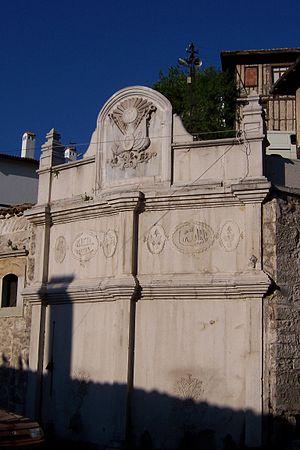
Safranbolu [sɑfrɑnbolu] est une ville de Turquie, la plus grande et développée de la province de Karabük. Elle se trouve à environ 220 kilomètres au nord d'Ankara et à environ 90 kilomètres au sud du littoral de la Mer Noire. Safranbolu est située à environ 8 kilomètres au nord de la sous-préfecture de Karabük. Les deux municipalités forment la même unité urbaine. Les maisons y sont construites selon l’architecture urbaine ottomane classique, notamment comme à Beypazarı, Göynük, Taraklı, Odunpazarı et dans d'autres régions en Turquie. Ce patrimoine historique explique son activité touristique et justifie l'inscription de la ville historique sur la liste du patrimoine mondial de l'UNESCO le 17 décembre 1994. Safranbolu tire son nom de la culture du safran, toujours pratiquée aujourd'hui.